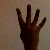
The image shows a hand gesture representing the number 4 in Indian Sign Language.